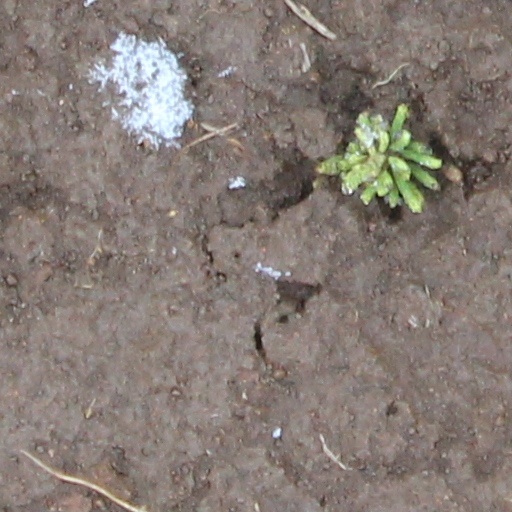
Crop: wheat